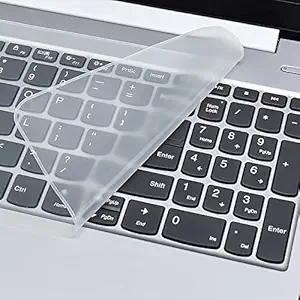
GIZGA essentials Universal Silicone Keyboard Protector Skin for 15.6-inches Laptop (5 x 6 x 3 inches)
Category: Computers&Accessories
Price: 39 (list price: 299)
Rating: 3.5 (15,233 ratings)
About this product: Universal Silicone Keyboard Protector Keyguard Skin cover for 15.6 Inch Laptop|With the Laptop keyboard protector, your laptop remains protected against any wear and tear|Protection against food or drink spillage|Easy to attach, remove and wash|With a transparent colour, it retains the original texture and look of the keyboard